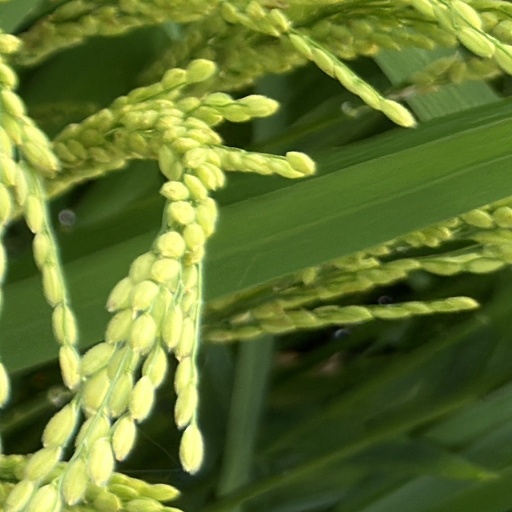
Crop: rice